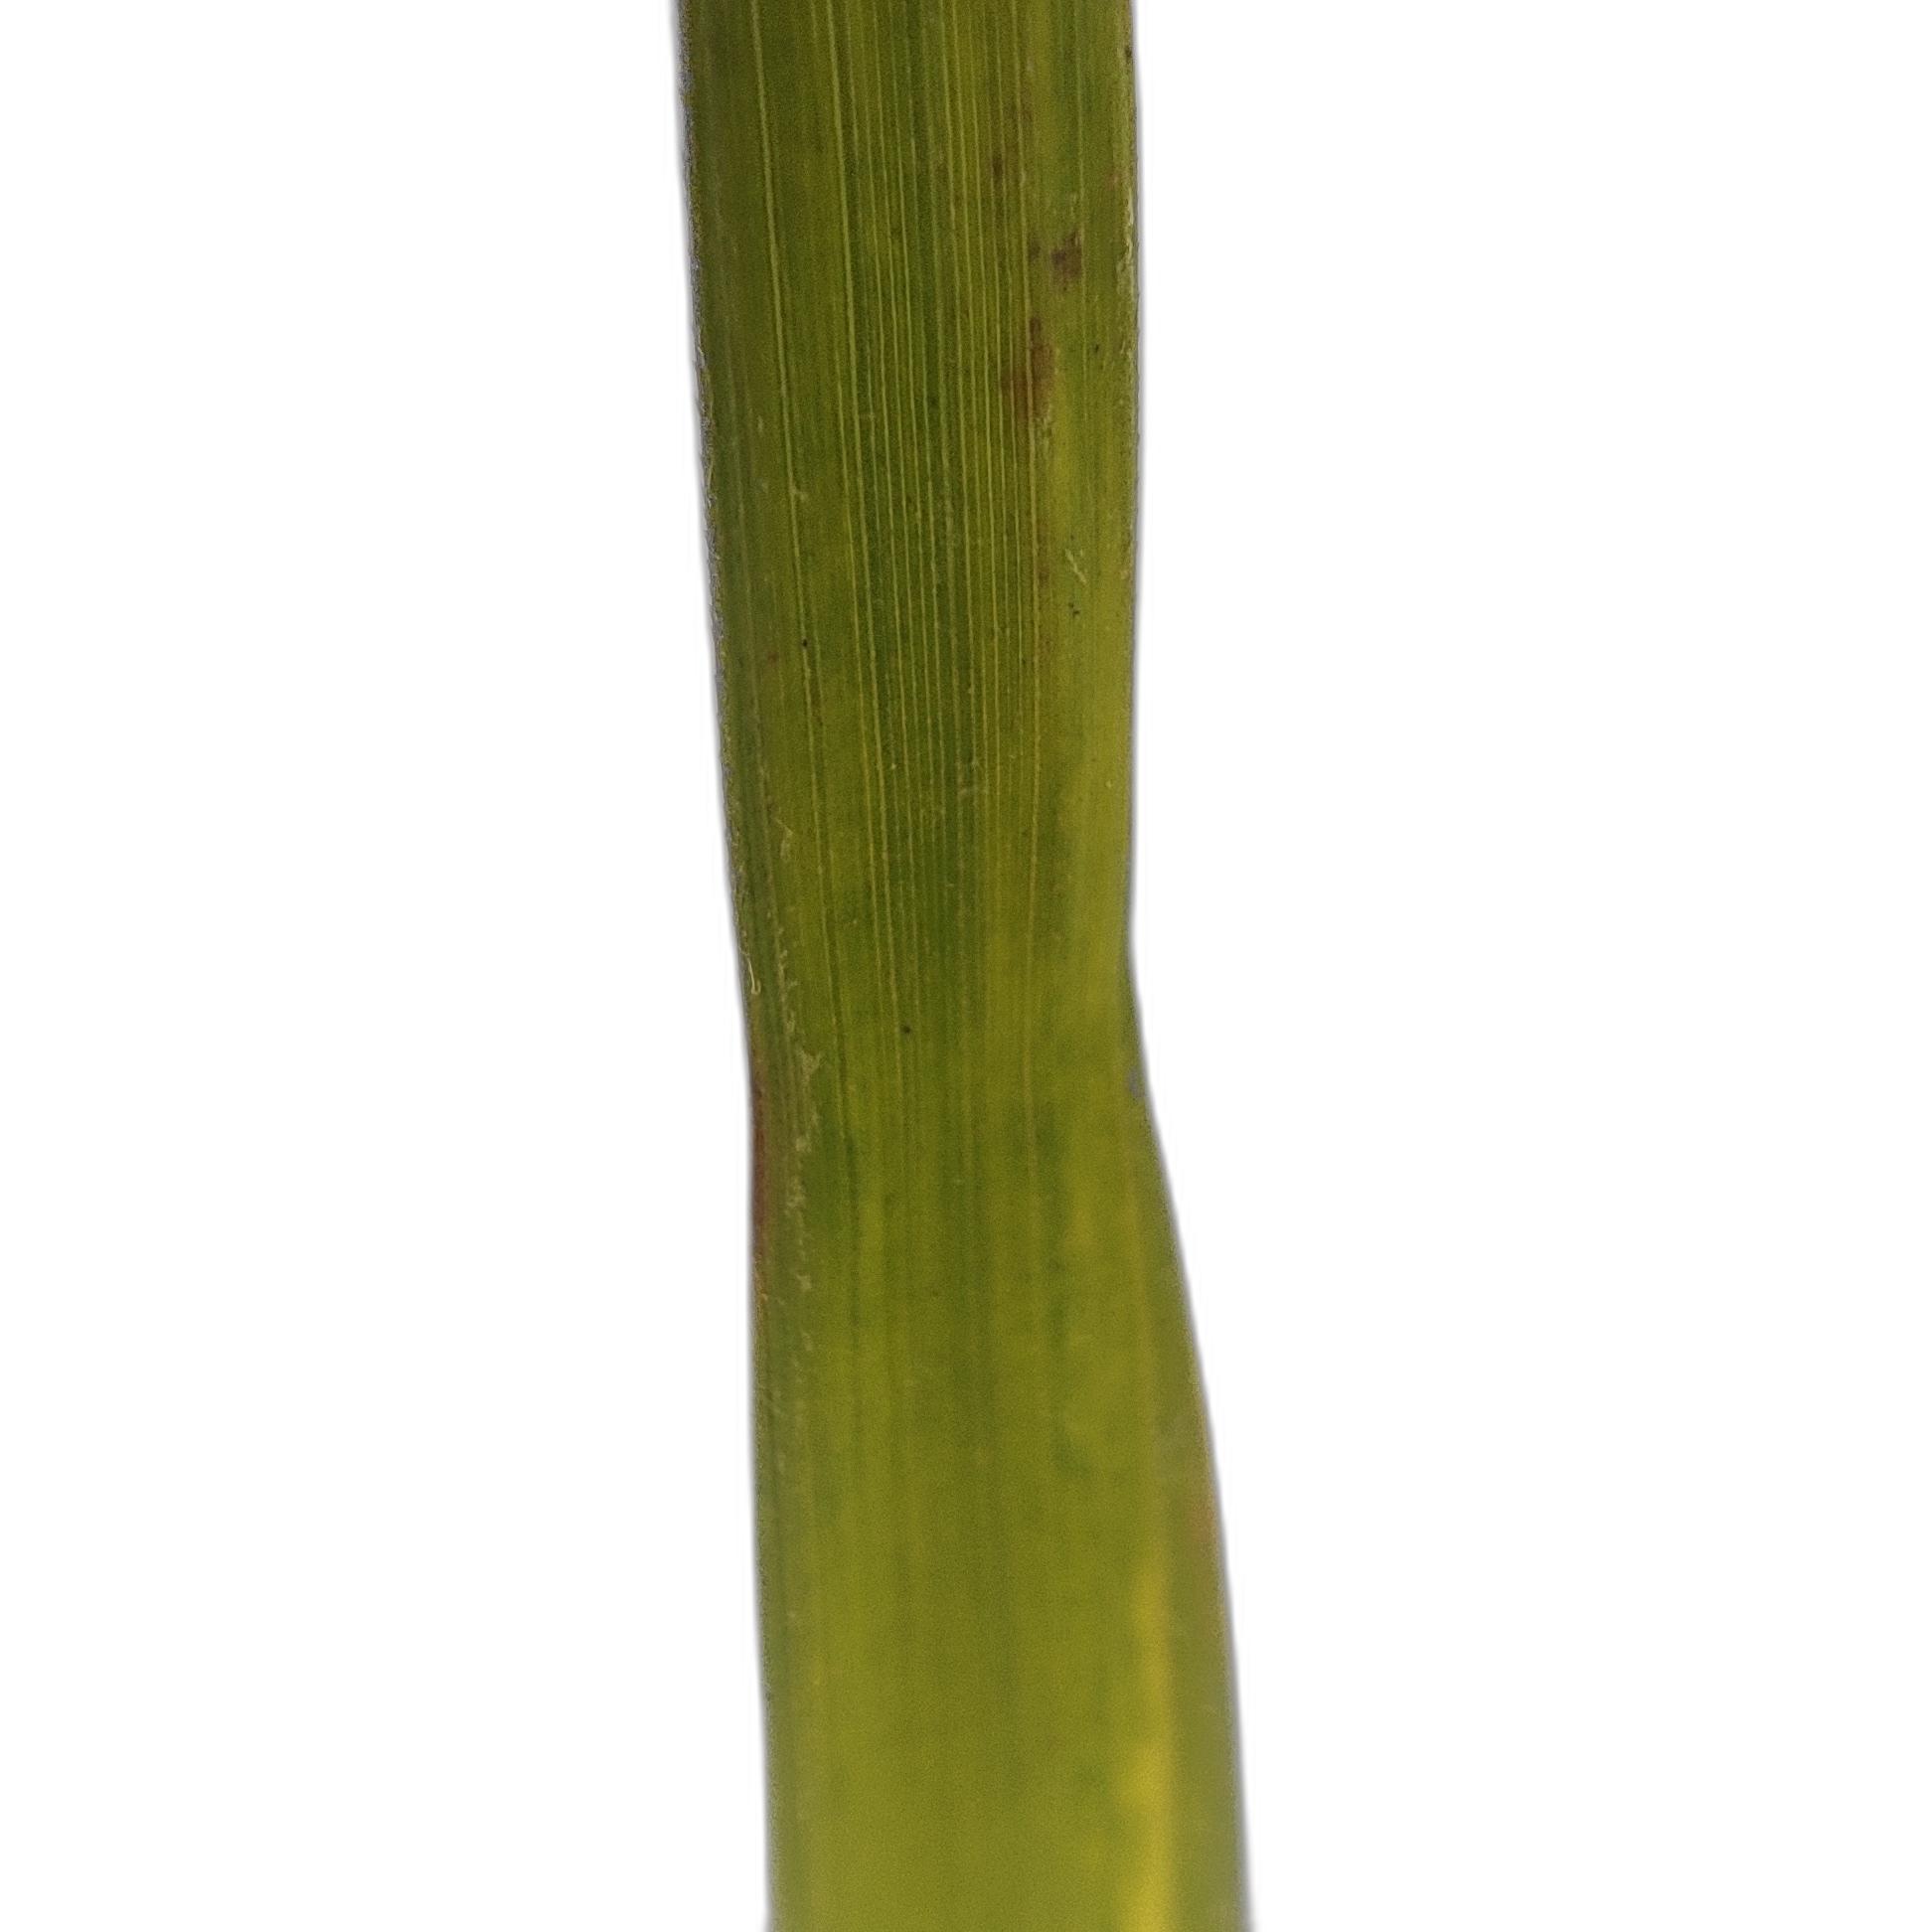
Label: Rice Stripes